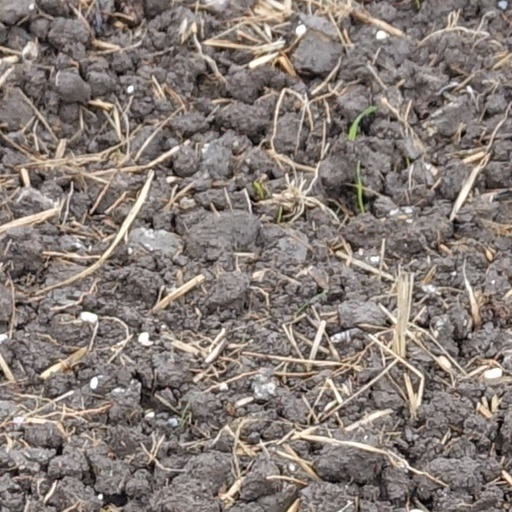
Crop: wheat